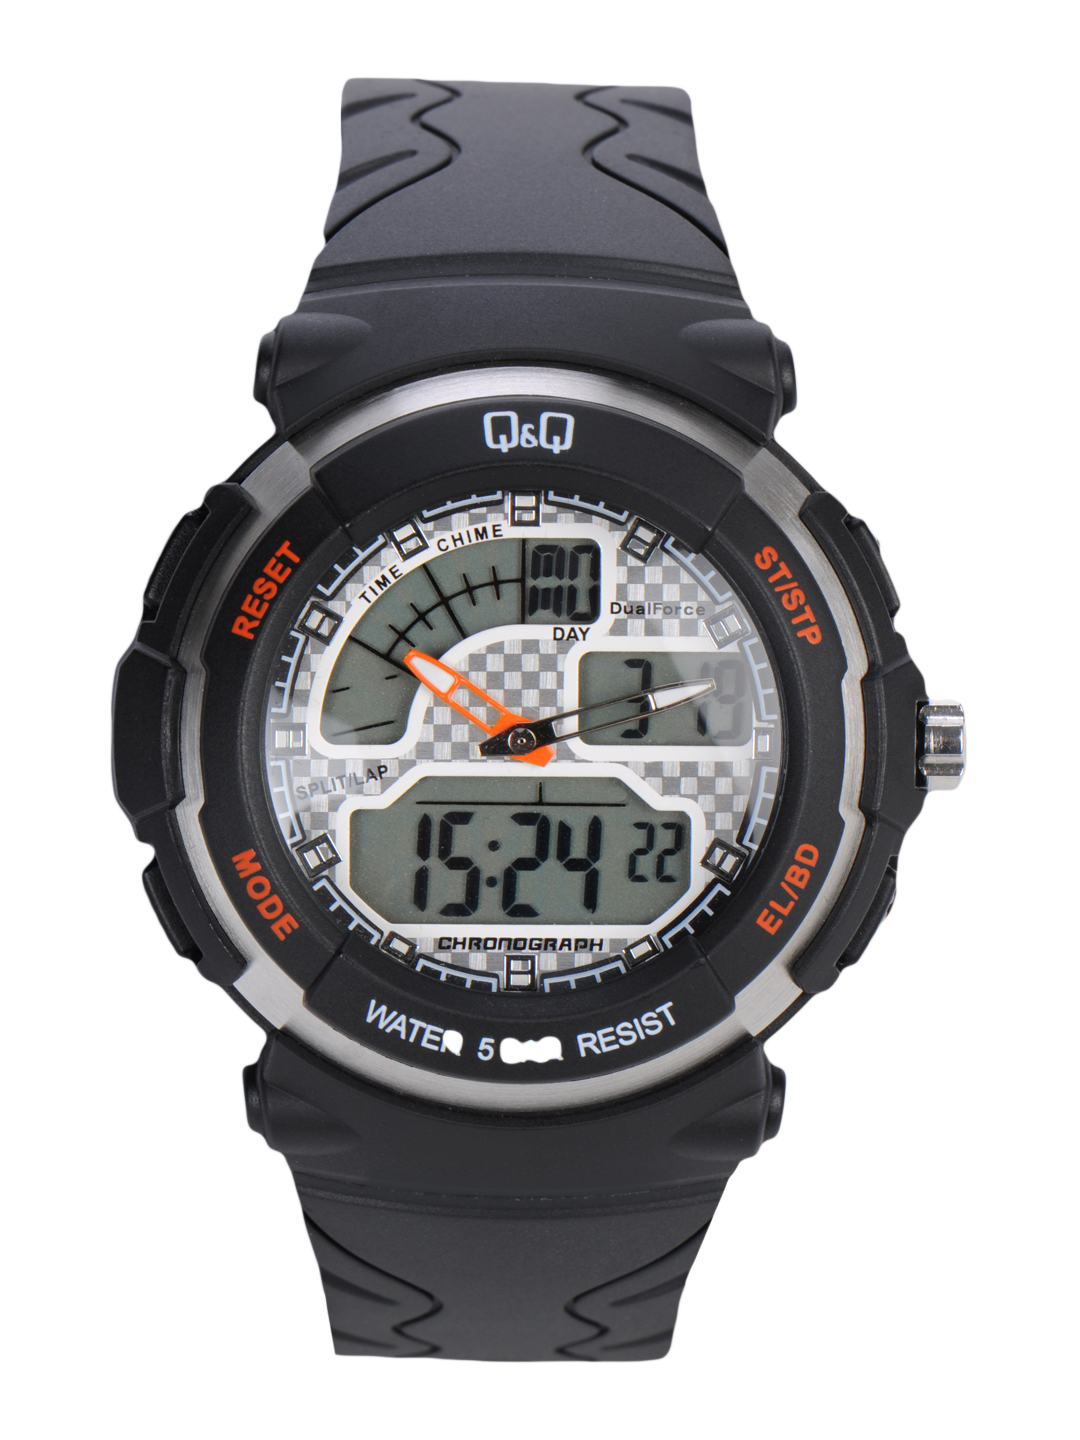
Q&Q Men Black Dial Watch M012-001
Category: Accessories / Watches / Watches
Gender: Men
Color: Black
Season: Winter 2016
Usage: Casual